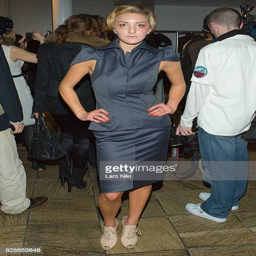
author attending the during fall